Gherardo Silvani

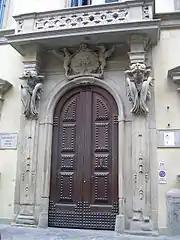
The portal of Palazzo Fenzi

Gherardo Silvani (14 December 1579 – 23 November 1675) was an Italian architect and sculptor, active mainly in Florence and other sites in Tuscany during the Baroque period.